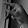
ASL letter: P